Uniforms and insignia of the Kriegsmarine

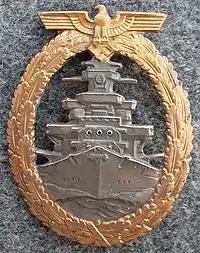
German High Seas Fleet Badge

Upon advancing to the rank of Petty Officer ("Maat"), a sailor would be referred to by their rate and rank (i.e. "Steuermannmaat"). Rank was denoted by a collar tab while rate was displayed as a larger patch replacing the former sailor sleeve chevron and rating badge. A special petty officer rating insignia existed for those "Maat" who were unrated; a rare occurrence but sometimes happening with those in highly specific career fields who had enlisted directly as a petty officer or who had never held an enlisted rate as a seaman.